UFO reports and disinformation

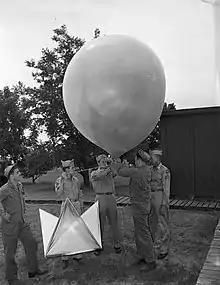
A weather balloon and radar target being launched for press reporting on the Roswell debris.

During the 1940s, Japan developed intercontinental balloon bombs. The Fu-Go balloon bomb was the first weapon system with intercontinental range, predating the intercontinental ballistic missile. Between November 1944 and April 1945, the Imperial Japanese Army launched about 9,300 balloons from sites on coastal Honshu, of which about 300 were found or observed in the U.S., Canada, and Mexico.